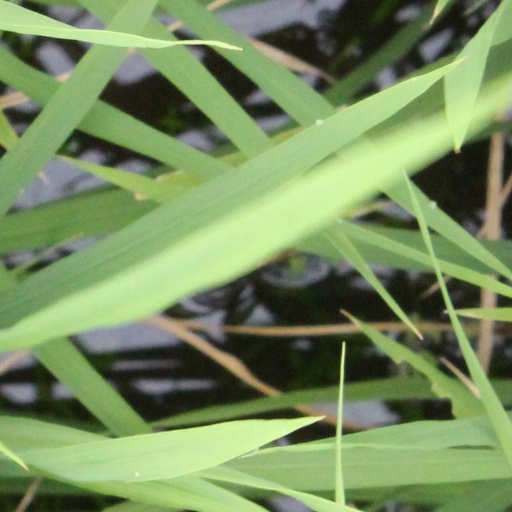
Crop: rice